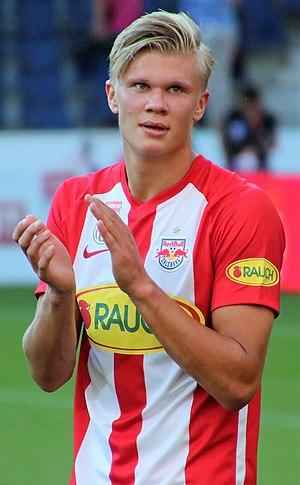
Erling Braut Haaland, né Håland le 21 juillet 2000 à Leeds, est un footballeur international norvégien évoluant au poste d'attaquant au Borussia Dortmund.